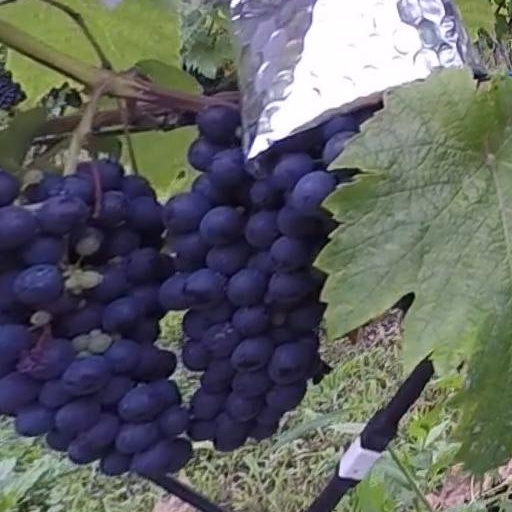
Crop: grape